Zeca (footballer, born 1988)

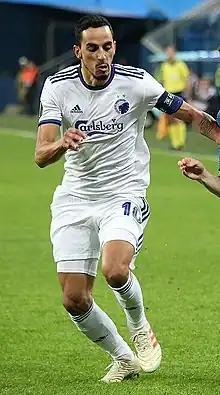
Zeca with Copenhagen in 2018

José Carlos Gonçalves Rodrigues (Greek: Ζοζέ Κάρλος Γκονσάλβες Ροντρίγκες; born 31 August 1988), commonly known as Zeca, is a professional footballer who plays as a midfielder.